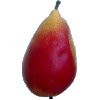
Label: Pear 2